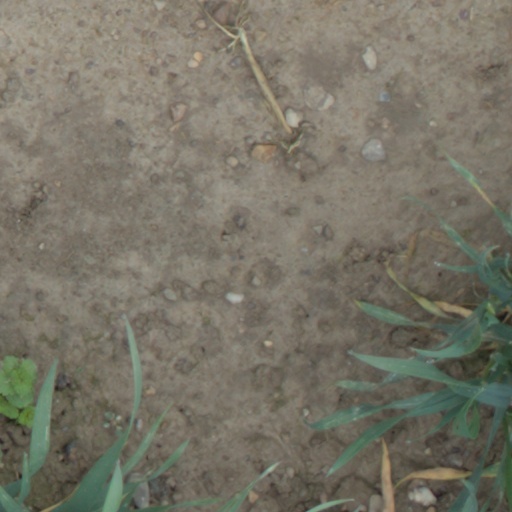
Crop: wheat